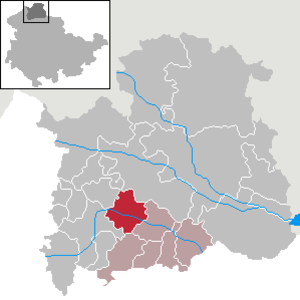
Wipperdorf est une municipalité allemande du land de Thuringe, dans l'arrondissement de Nordhausen, au centre de l'Allemagne. En 2015, sa population est de 1 359 habitants.